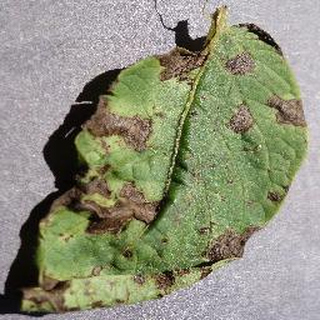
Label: potato_early_blight